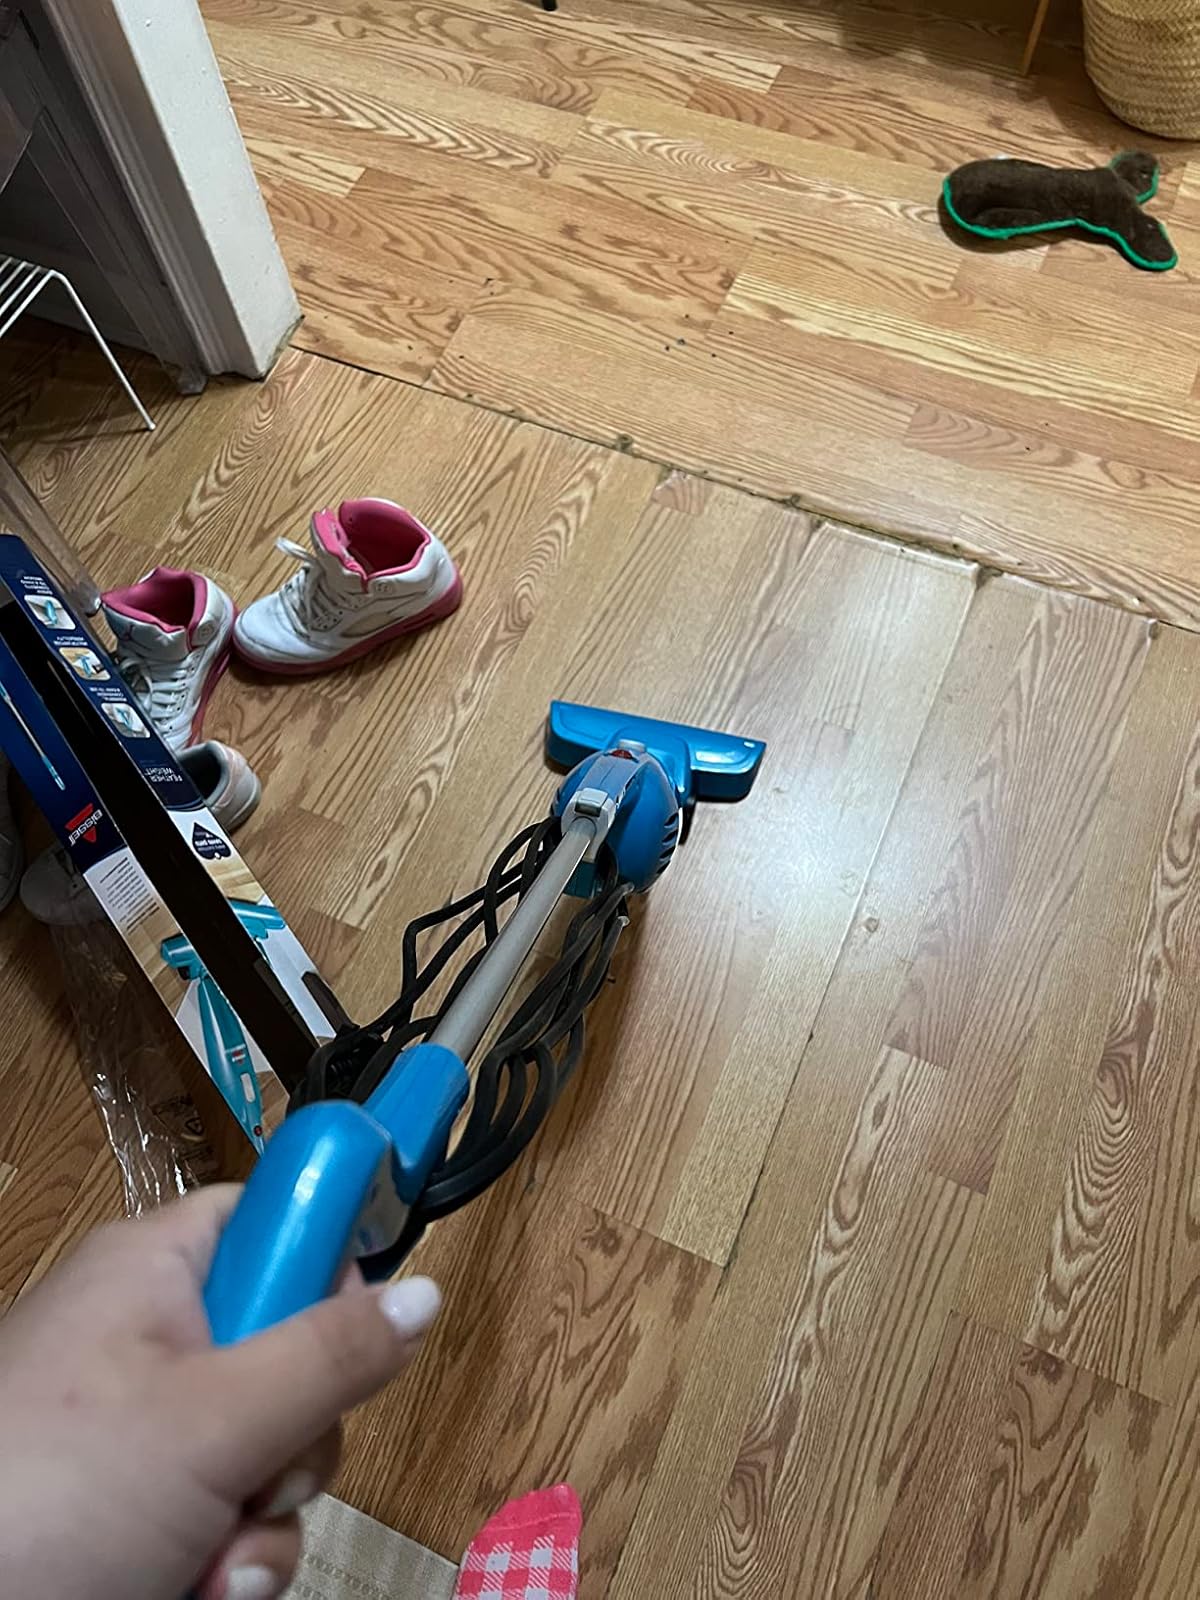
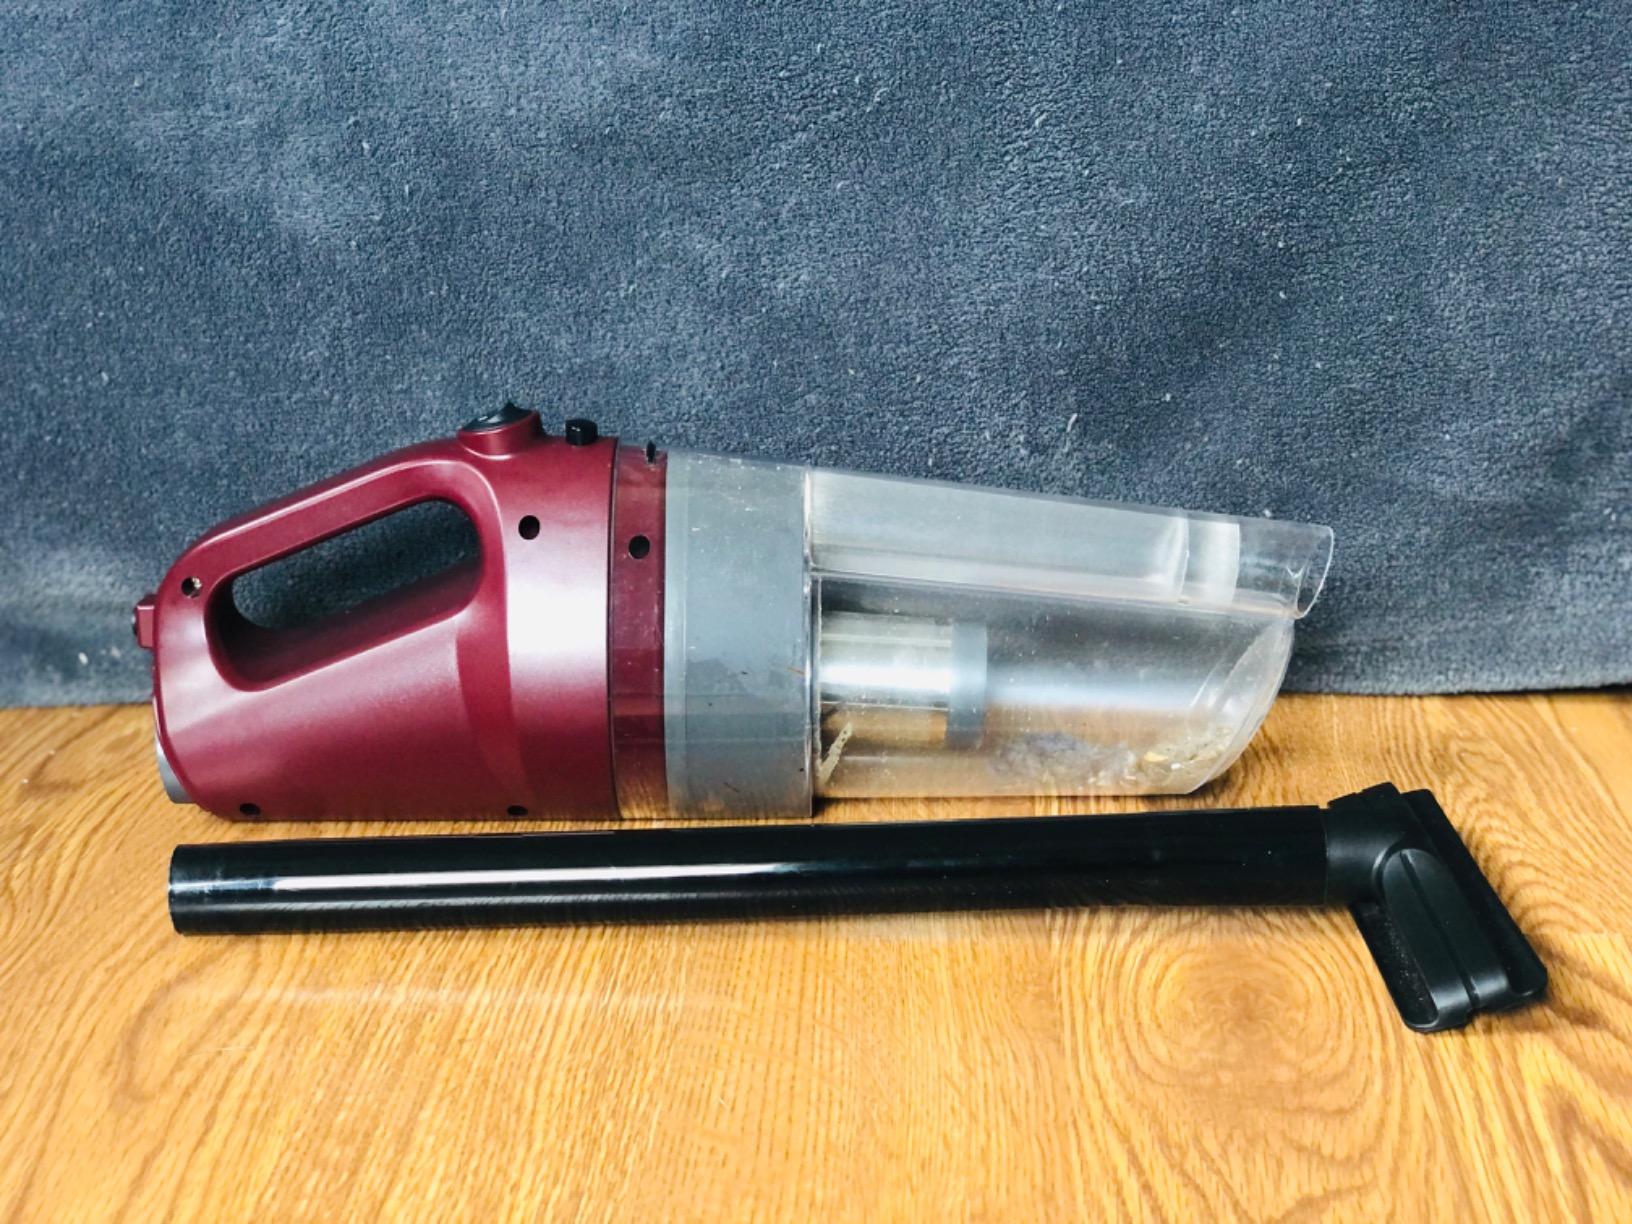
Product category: items_vacuum
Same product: no